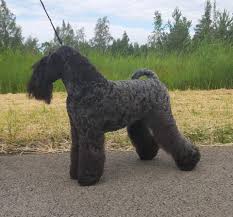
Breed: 229-n000087-Kerry_blue_terrier